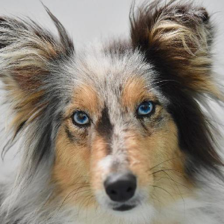
Label: animals